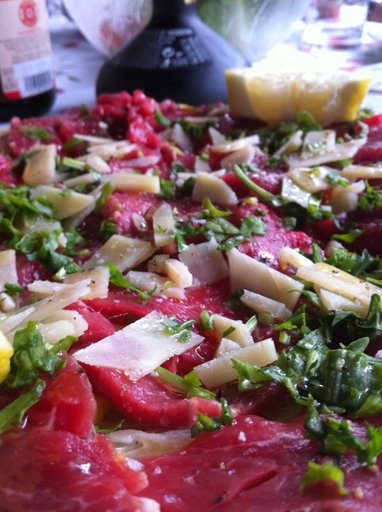
Label: beef_carpaccio